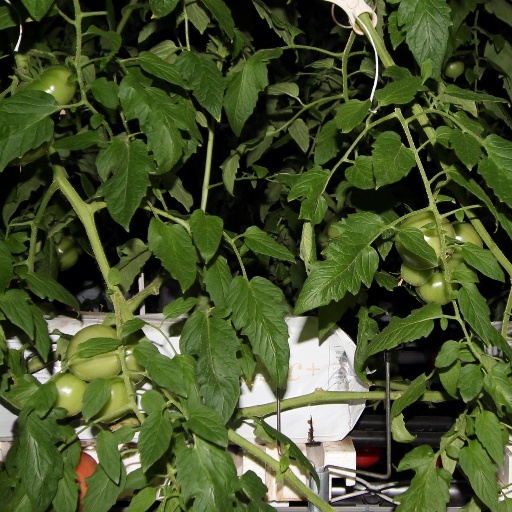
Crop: tomato